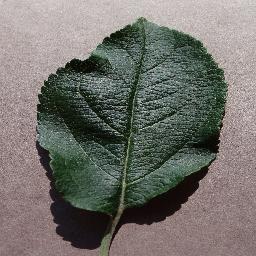
Label: Apple___healthy